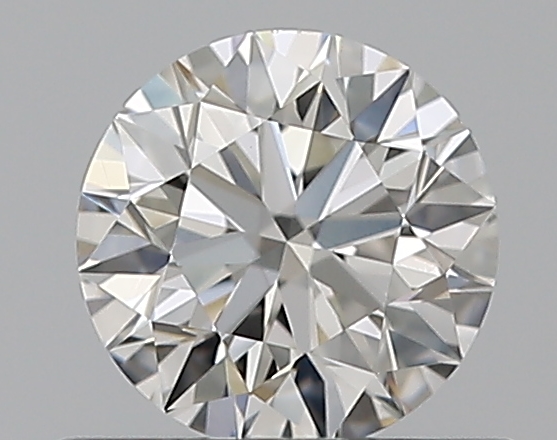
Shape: round
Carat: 0.5
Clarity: VS1
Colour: G
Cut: EX
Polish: EX
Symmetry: EX
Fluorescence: N
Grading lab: GIA
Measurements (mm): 5.04 x 5.07 x 3.17